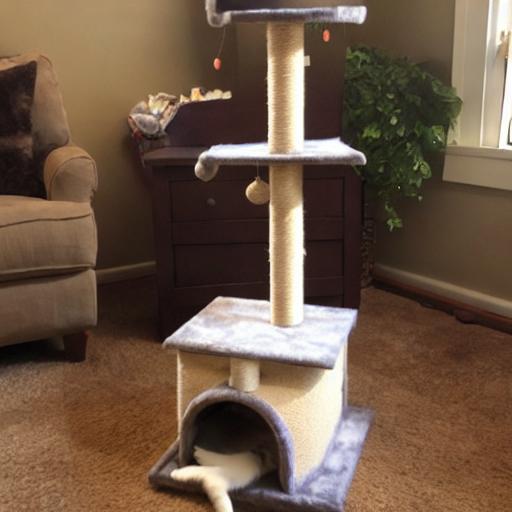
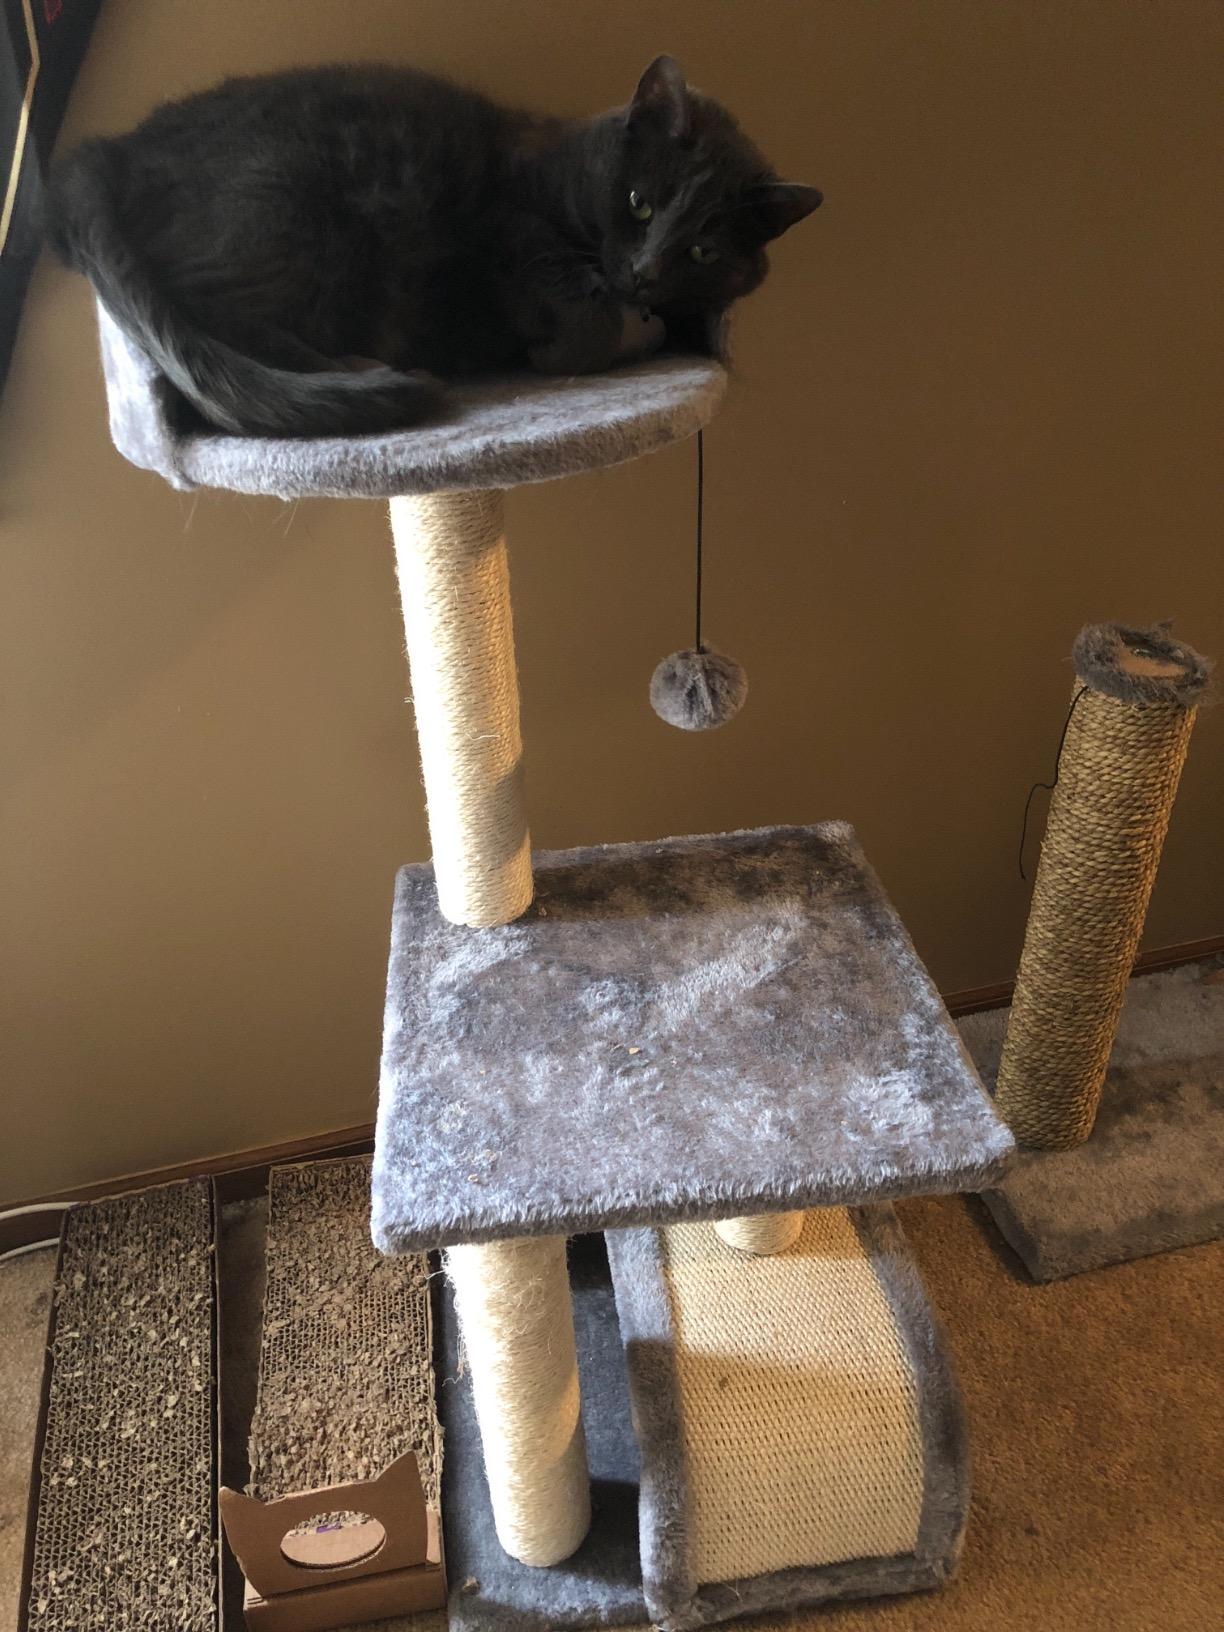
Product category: items_cat tree
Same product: no